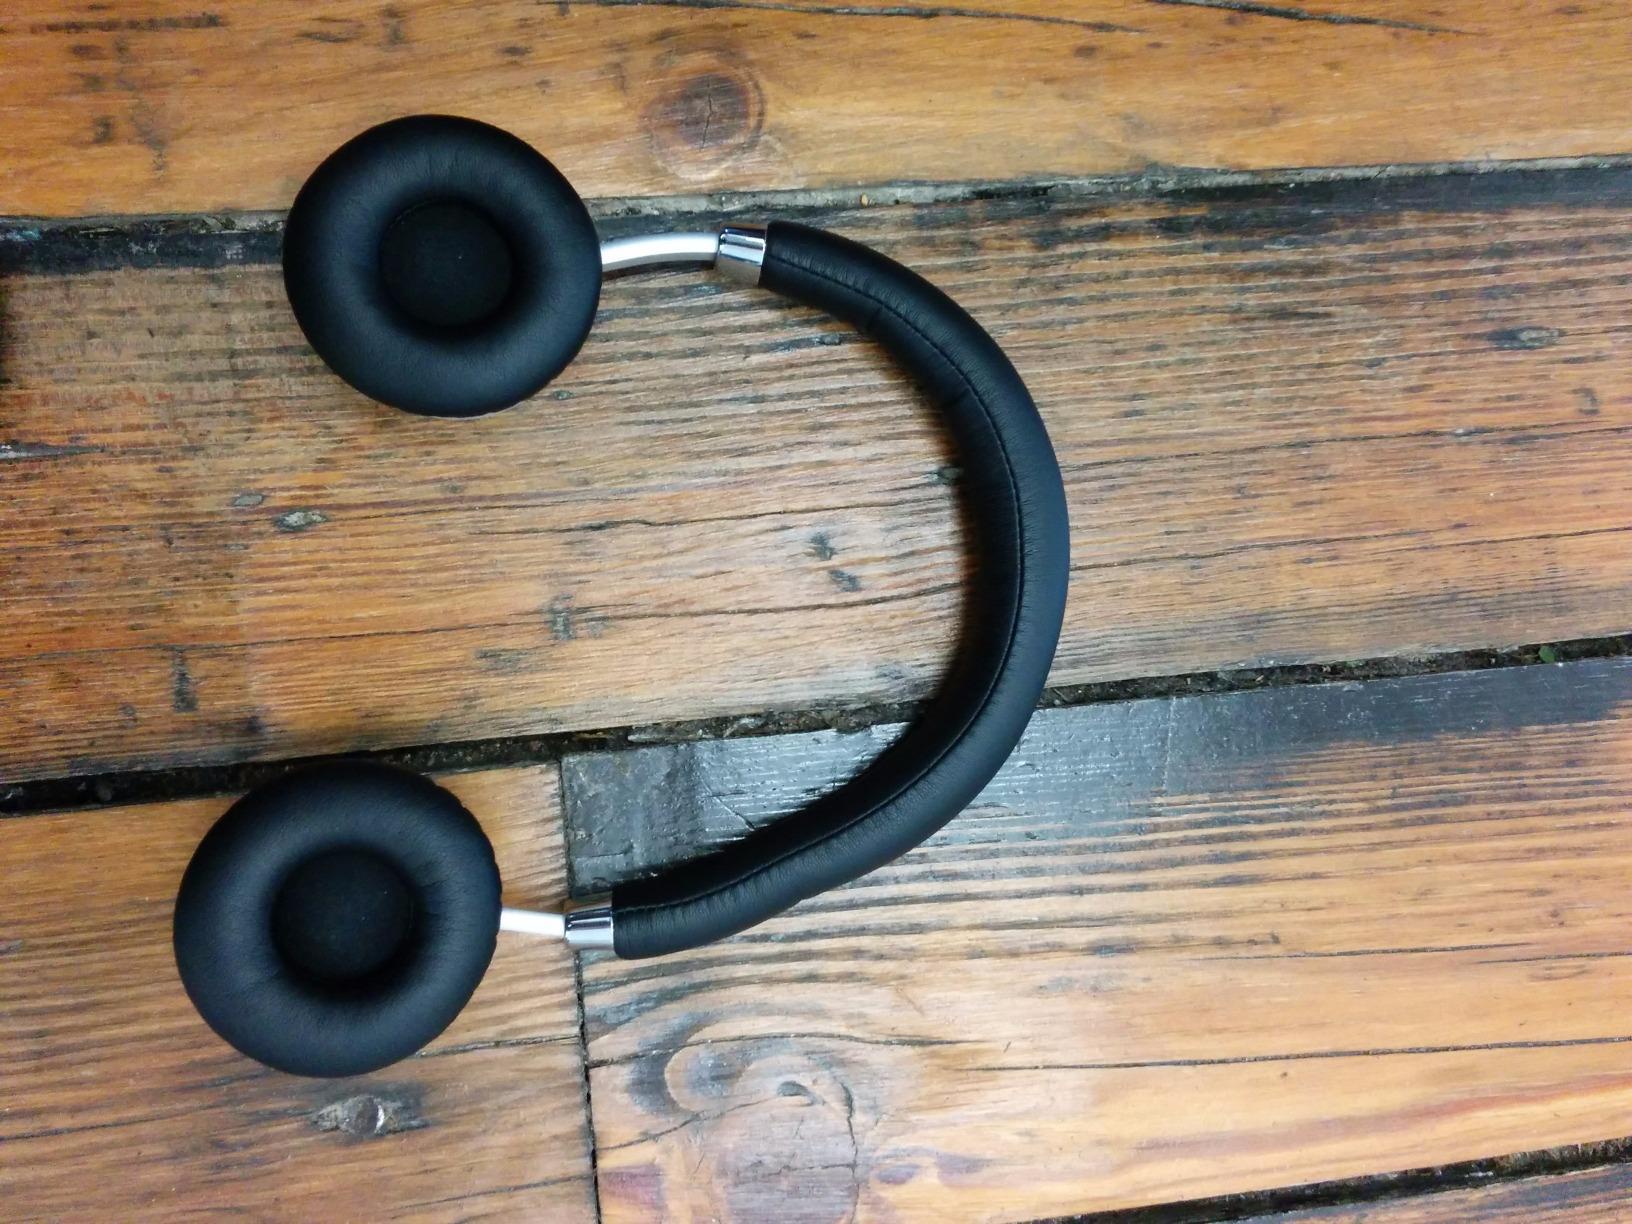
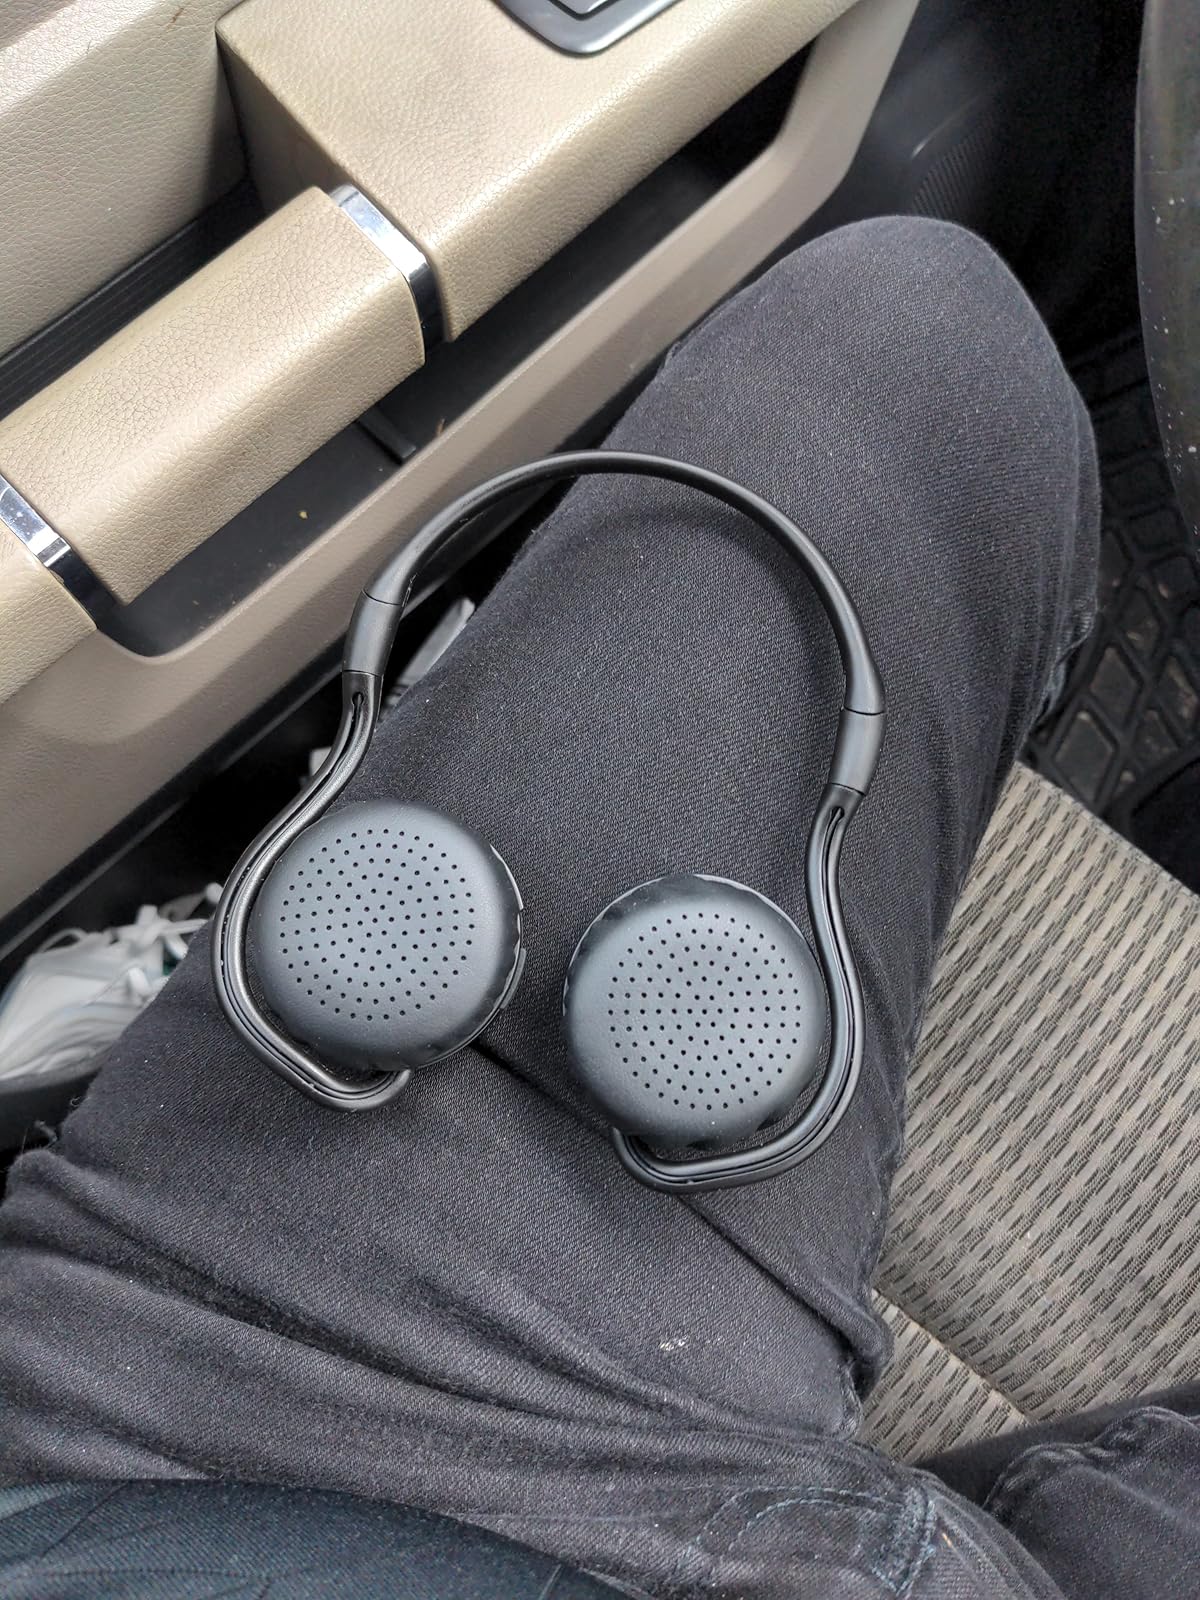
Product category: headphones
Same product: no